Dungeon Souls

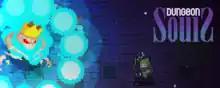

Dungeon Souls is a roguelike adventure video game developed by Lamina Studios, and published by Plug In Digital. The game was released on July 7, 2015 for Microsoft Windows in Early Access. Players select from one of 6 characters and travel throughout the game vanquishing enemies, slaying monsters, and collecting items.